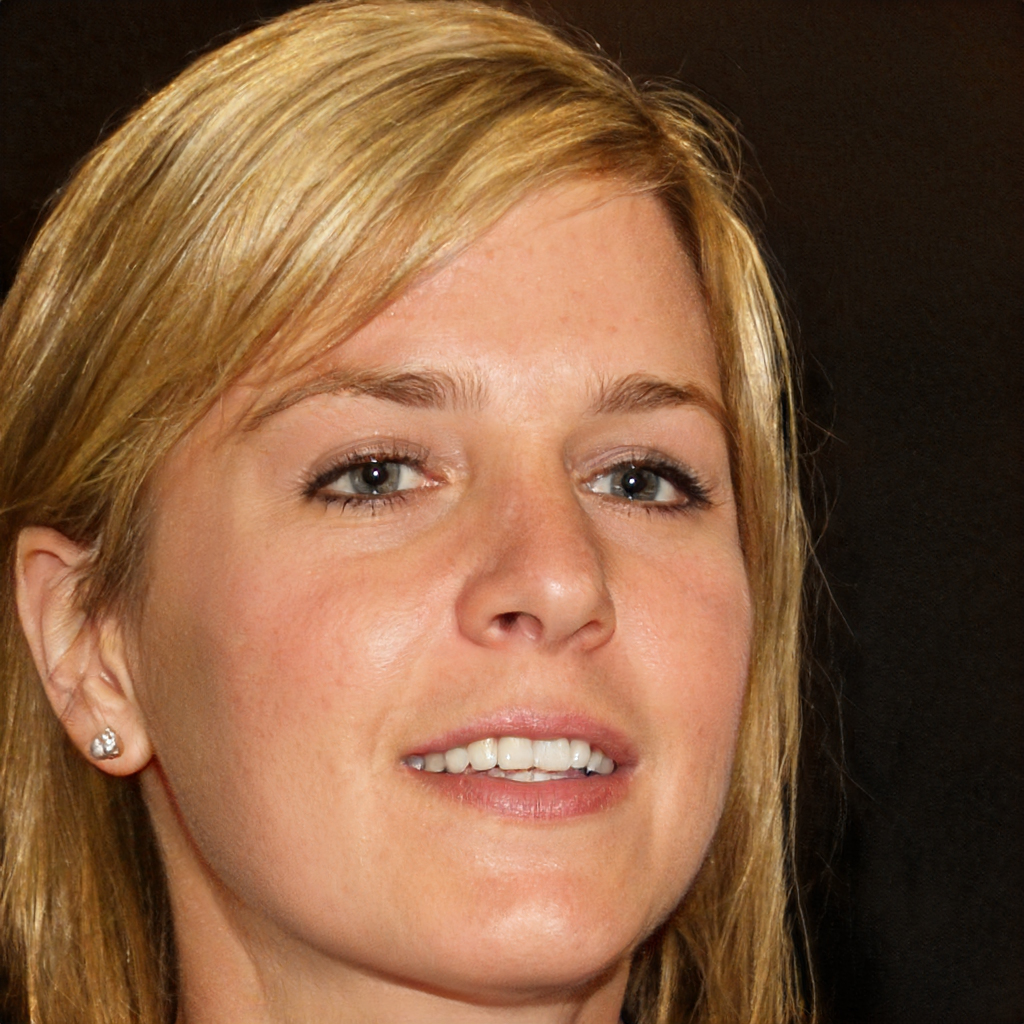
Gender: Female